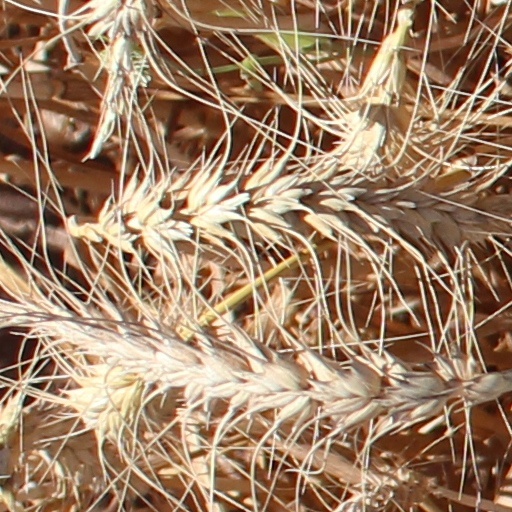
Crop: wheat